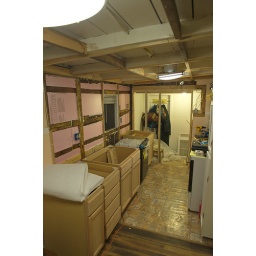
Electrical is roughed in and working. Fourth cabinet in place. Time to hang the door and then the drywall.